Andrew Snape

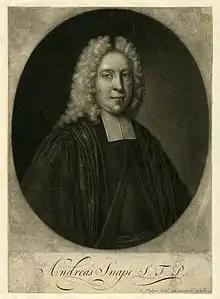
Mezzotint by John Faber the Elder. A smaller version was also published, as a portrait of Orator Henley.

Snape was born at Hampton Court, Middlesex, the son of Andrew Snape (the younger), serjeant farrier to Charles II, and author of "The Anatomy of an Horse" (1683). The son was admitted to Eton College in 1683, and was elected to a scholarship at King's College, Cambridge, in 1689. He graduated B.A. in 1693, M.A. in 1697, and was created D.D. "comitiis regiis" in 1705.